List of fishes of the River Trent

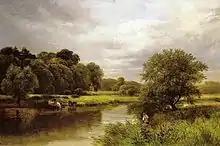
"Fishing on the Trent near Ingleby" by George Turner, 1850

"Barbet, Bream, Bullhead, Burbolts, Carp, Chevin, Crayfish, Dates, Eel, Flounder, Frenches, Gudgeon, Grayling, Lampern, Lamphrey, Lenbrood, Loach, Minnows, Pickeral, Pinks, Perch, Roach, Ruff, Salmon, Shad, Smelt, Sticklebats, Sturgeon, Trout, Whitling".